Ned Bittinger

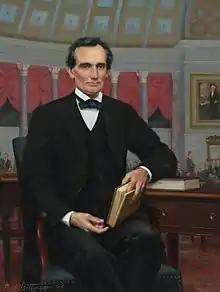
"Abraham Lincoln", U.S. House of Representatives, US Capitol

In 2004, the US House of Representatives commissioned Bittinger to paint the official portrait of Abraham Lincoln. The painting depicts Lincoln at a young age from when he served in the House of Representatives from 1847 to 1849. Ned Bittinger worked from photographs of Lincoln's time in Congress as well as historic images of the House Chamber. The setting includes the John Vanderlyn portrait of George Washington, furniture designed by Thomas Constantine, and many details of the House Chamber's appearance in the 1840s, including the red drapery. Lincoln is depicted sitting at his desk in the old Hall of the House, now called National Statuary Hall. The painting is part of a series of 21st-century portraits depicting noteworthy former members of Congress commissioned by the House of Representatives.